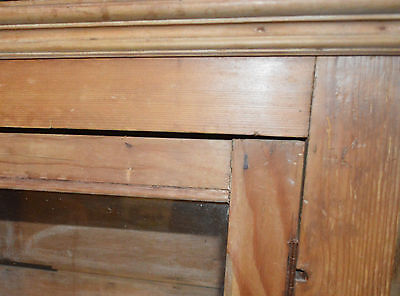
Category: cabinet